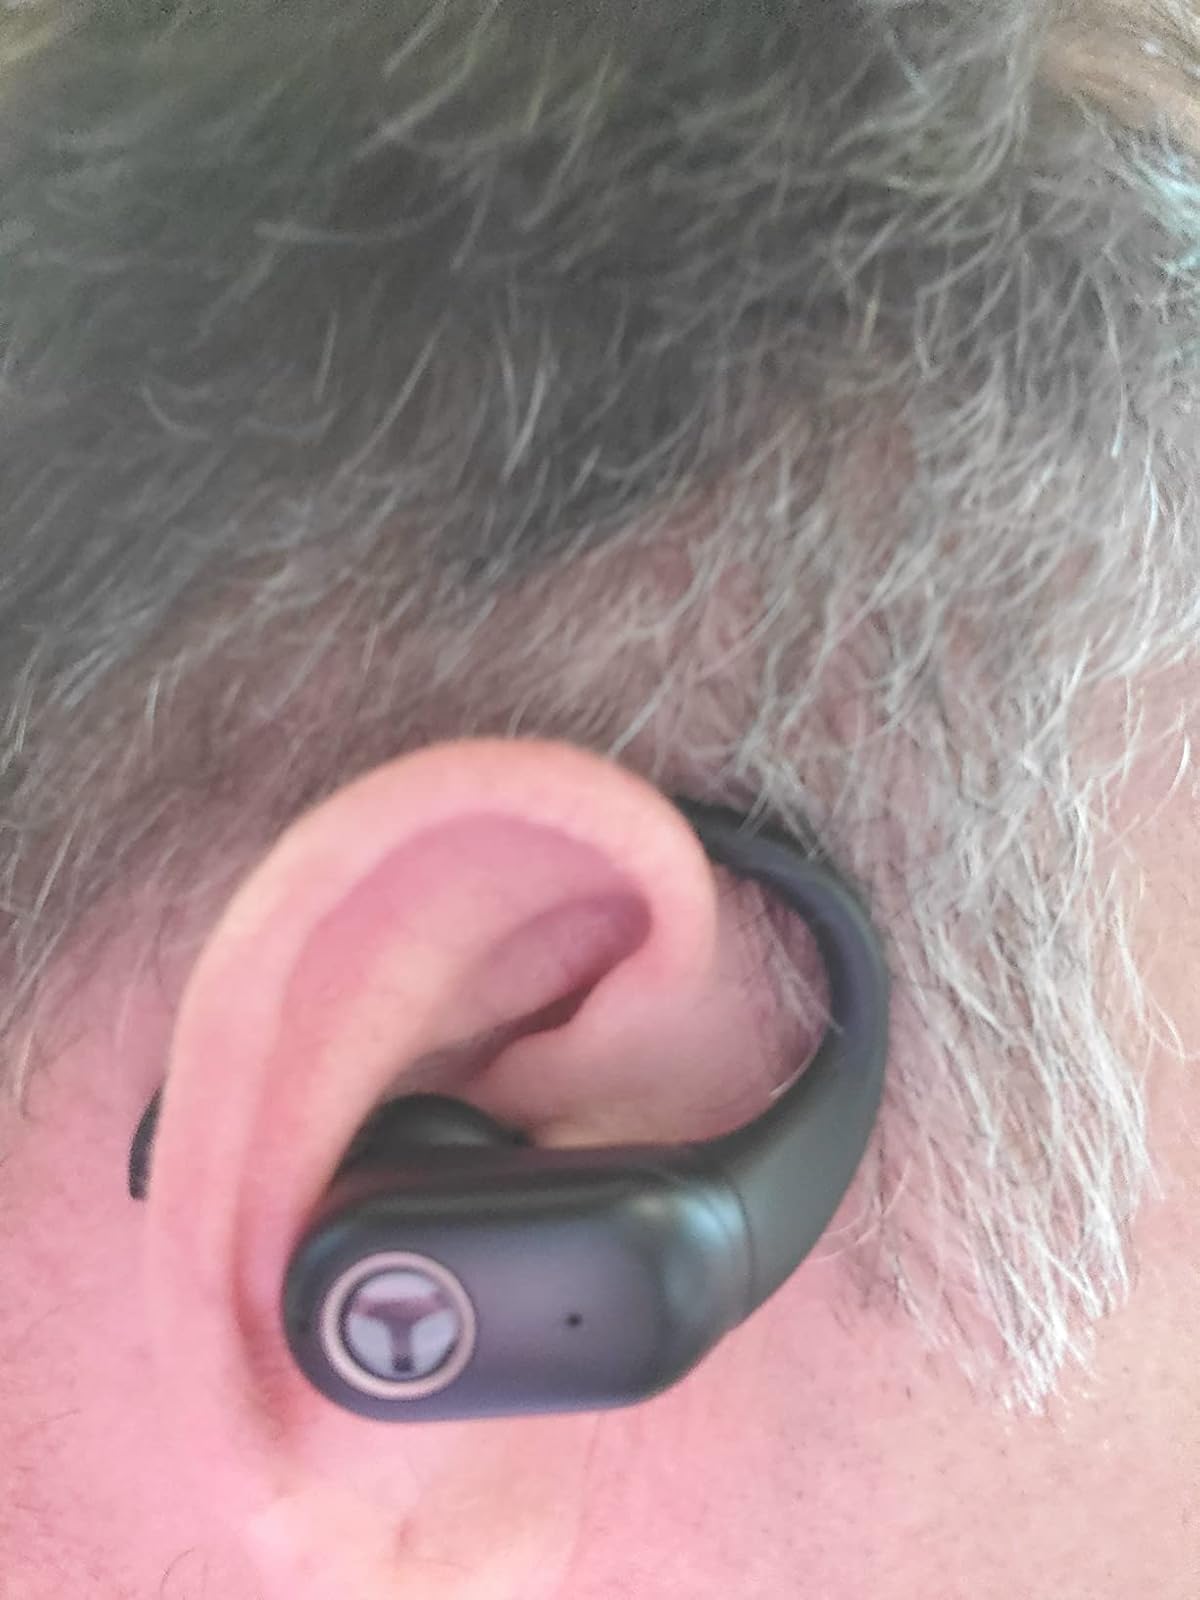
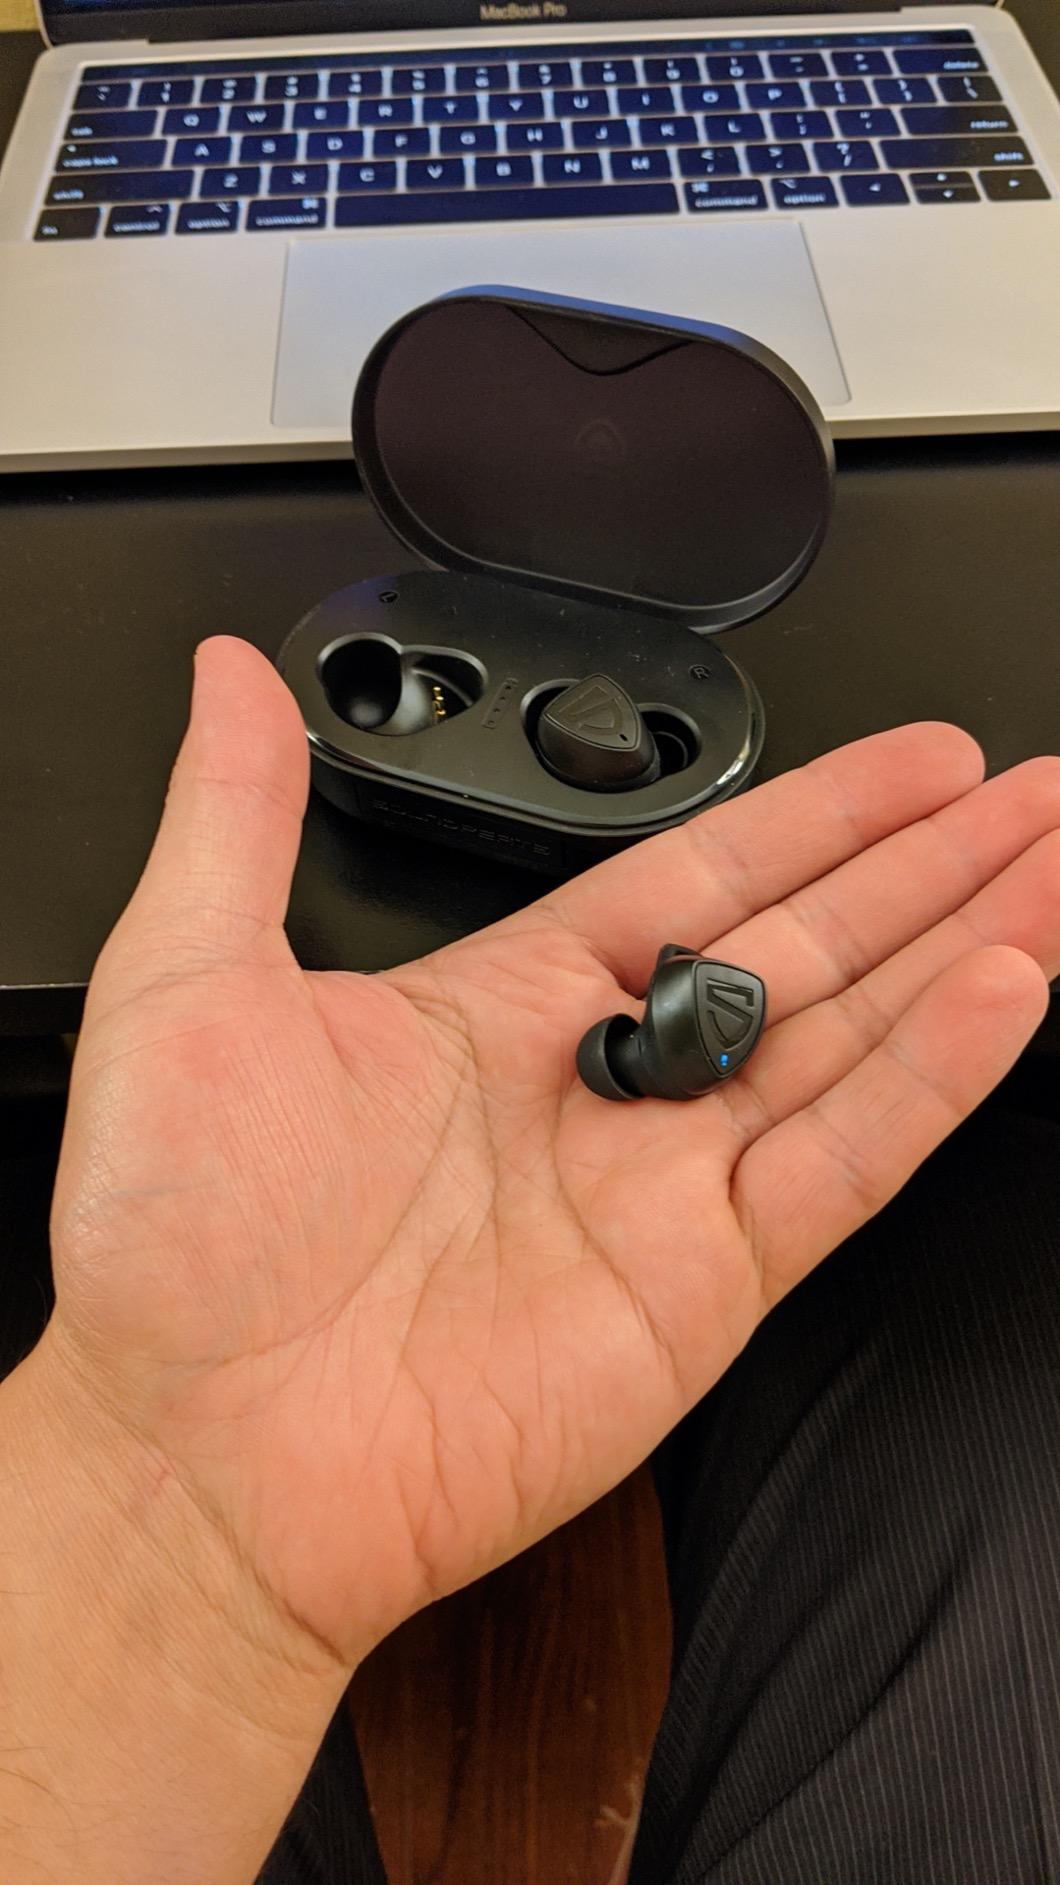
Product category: earbuds
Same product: no